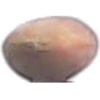
Label: Hazelnut 1